Darker than Black

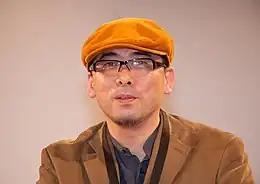
"Darker than Black" was the first work which director Tensai Okamura conceived alone.

"Darker than Black" was first announced in December 2006, and its first trailer was released in March 2007. It was created and directed by Tensai Okamura. Since "Darker than Black" has an original screenplay, Okamura often considered changing the plot, something impossible with manga adaptations, due to the need for consistency with the source material. Okamura originally wanted the series to be called "BK201", a code name, but the anime staff considered it weak and "Darker Than Black" was suggested by an Mainichi Broadcasting System employee.